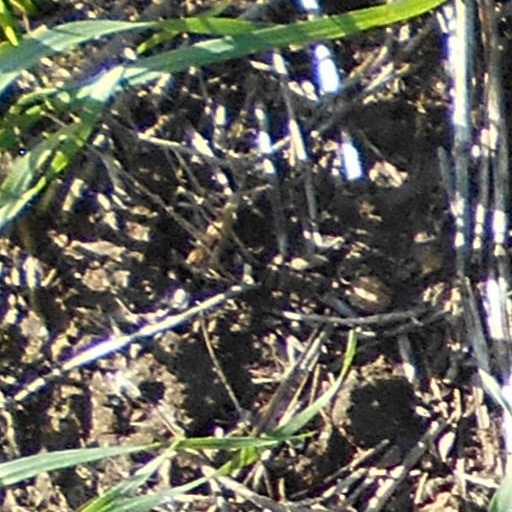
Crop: wheat